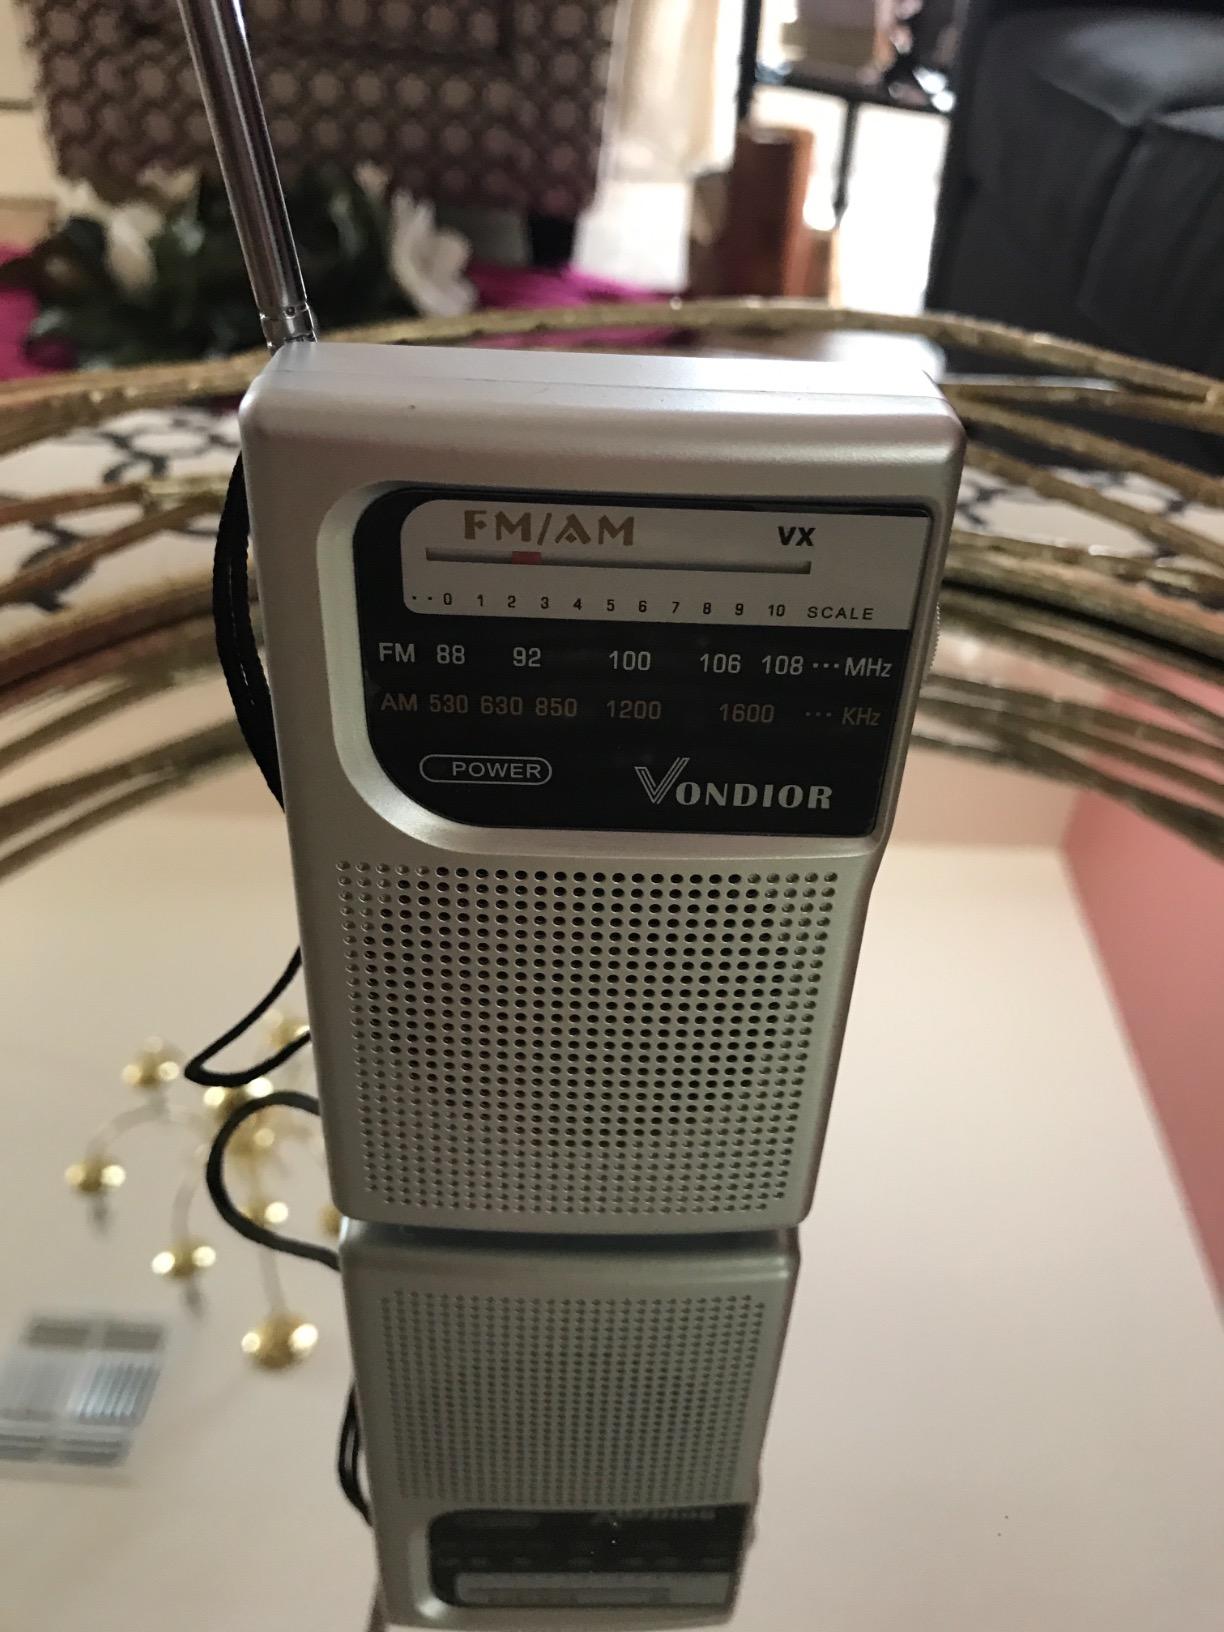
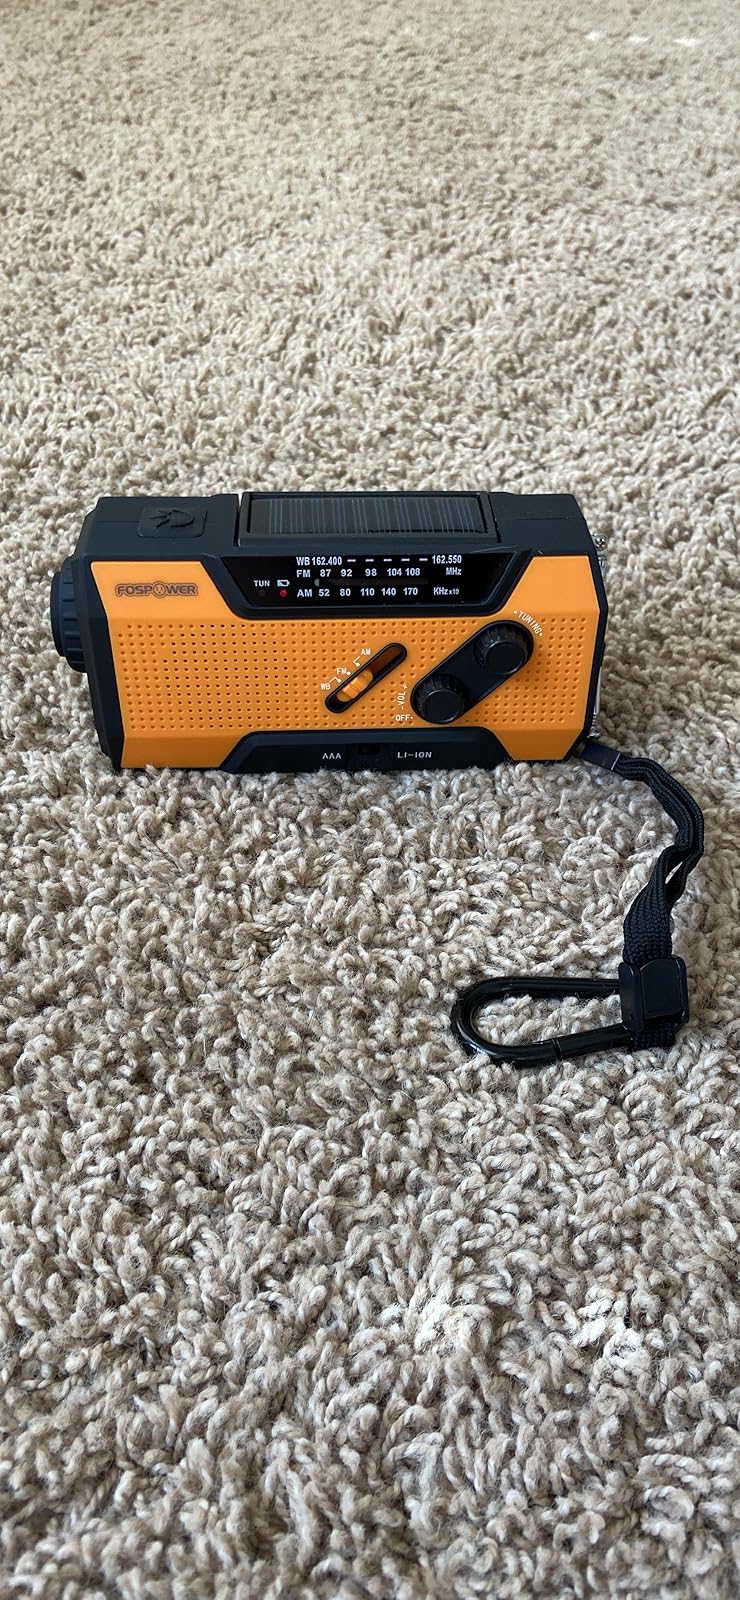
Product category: radio
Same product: no